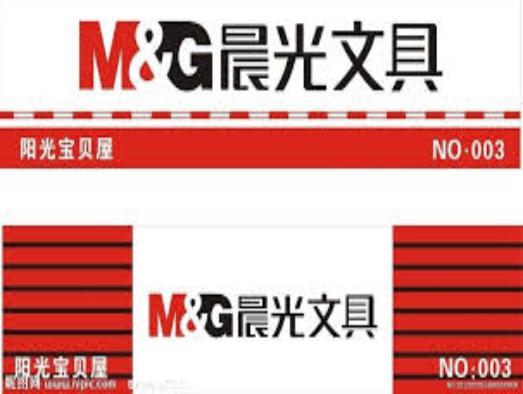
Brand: m&g
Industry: Necessities